Texas Campaign

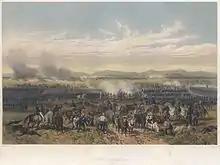
The Battle of Palo Alto

The Texas Campaign was the first front in the Mexican–American War, fought between the United States and Mexico. The front started with a Mexican assault near Brownsville. US forces were forced to surrender after hours of resisting, which led President James K. Polk to declare war on Mexico. After the United States defeated a larger Mexican Army at Palo Alto and Resaca de la Palma, Mexican Forces led by Mariano Arista retreated out of Texas.